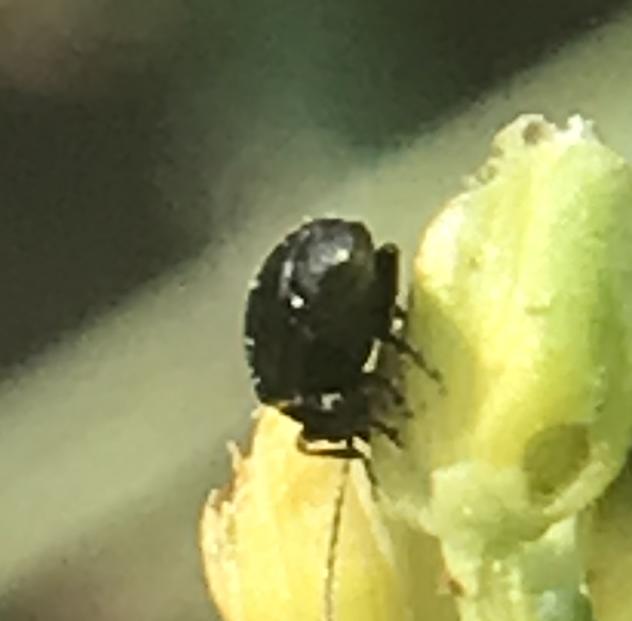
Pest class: crucifer_flea_beetle